Foo Fighters

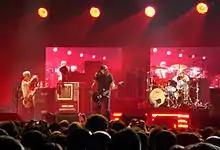
The Foo Fighters performing live in 2007

For the follow-up to "In Your Honor", the band worked once again with "The Colour and the Shape" producer Gil Norton. "Echoes, Silence, Patience & Grace" was released on September 25, 2007. The album's first single, "The Pretender", was issued to radio in early August. In mid-to-late 2007 "The Pretender" topped "Billboard"'s Modern Rock chart for a record 19 weeks. The second single, "Long Road to Ruin", was released in December 2007, supported by a music video directed by longtime collaborator Jesse Peretz (formerly of the Lemonheads). Other singles included "Let It Die" and "Cheer Up, Boys (Your Make Up Is Running)".